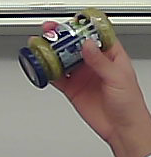
Product: barilla_pesto